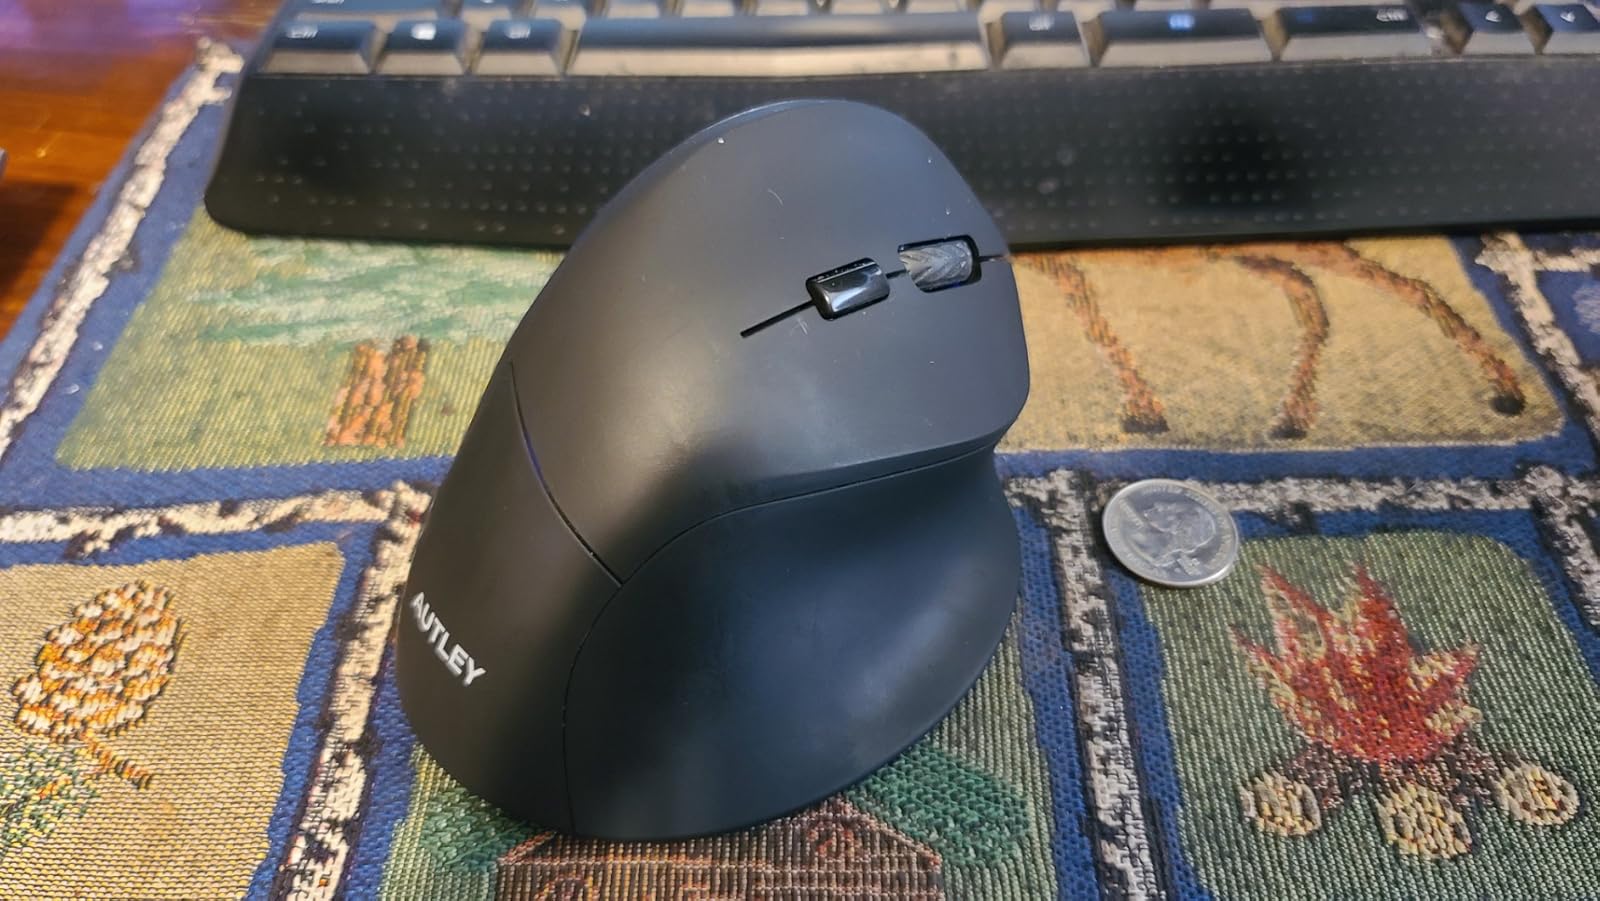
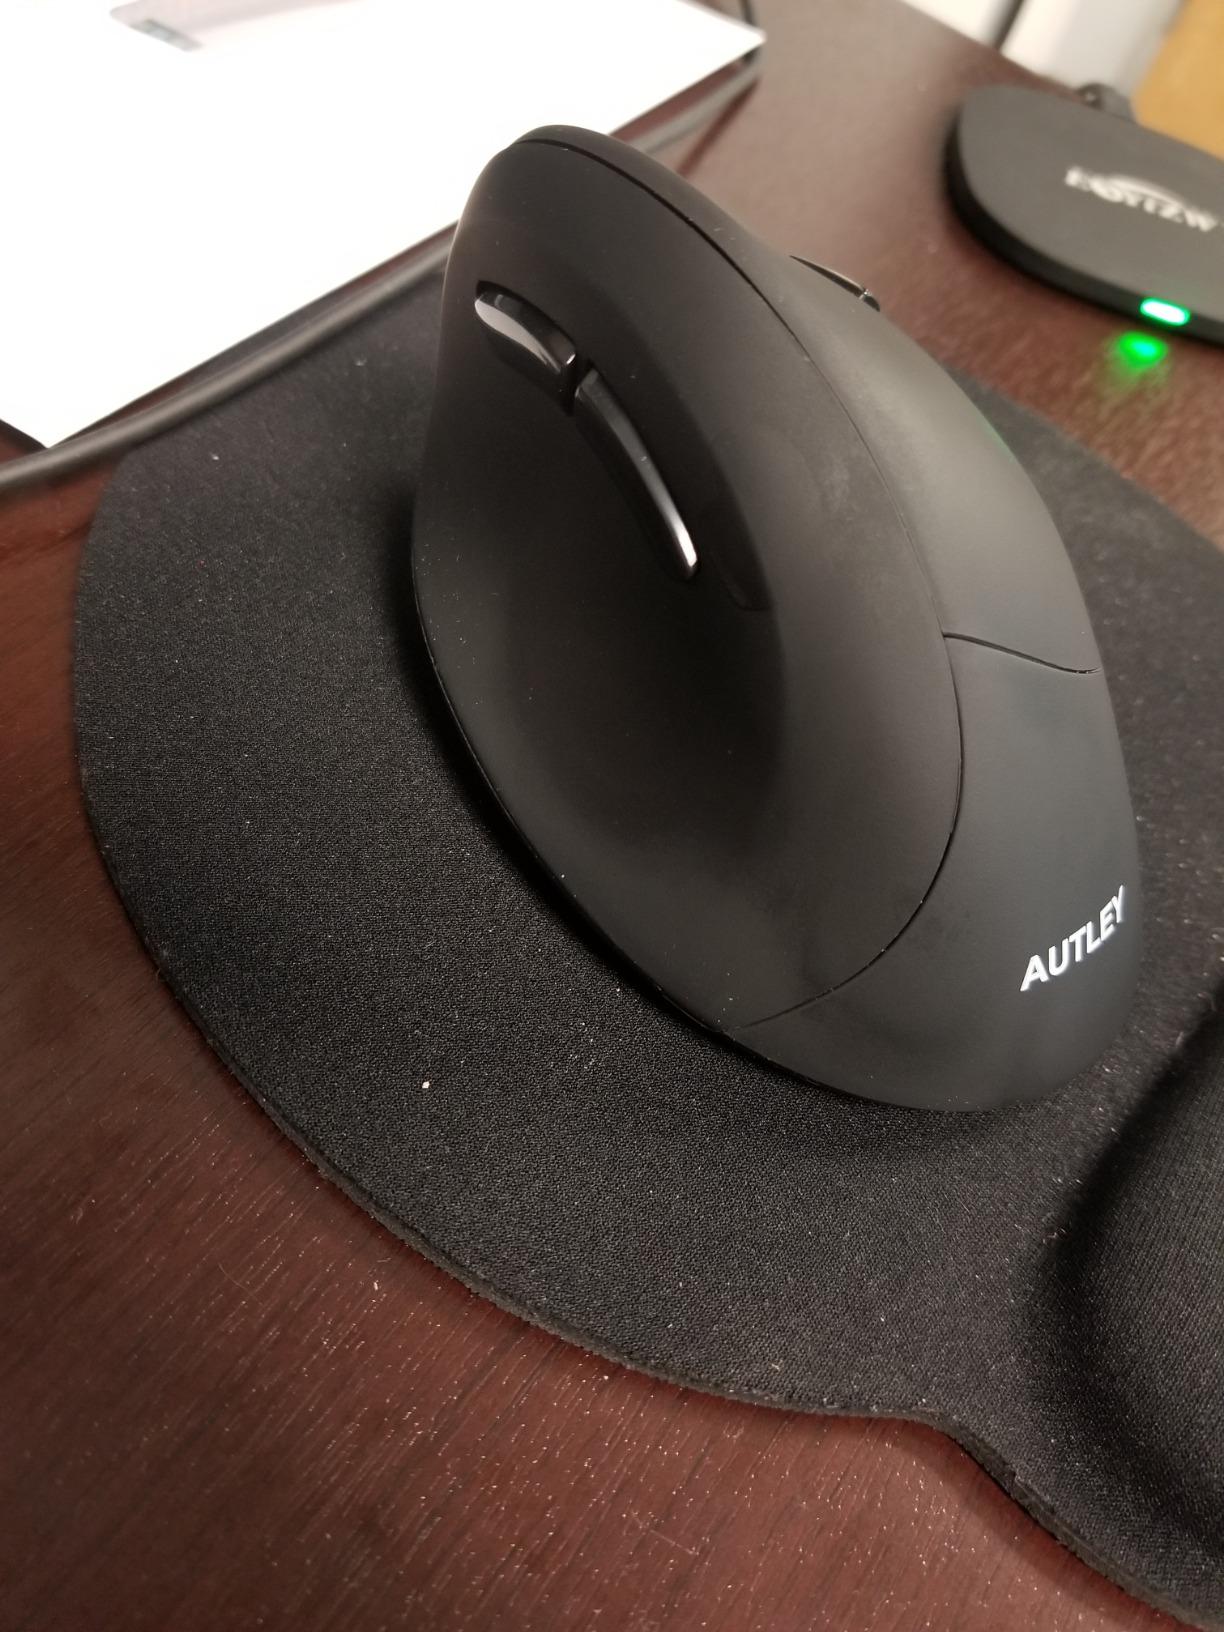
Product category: mouse
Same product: yes